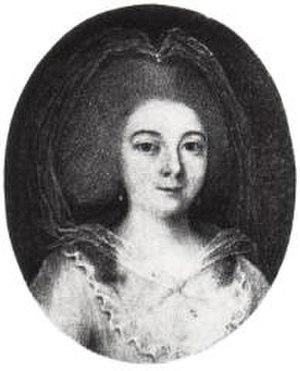
Dorothea Wendling, née Spurni le 21 mars 1736 à Stuttgart, décédée le 20 août 1811 à Munich, est une cantatrice allemande.
19 février : Alexander's Feast, ode de Georg Friedrich Haendel, créée au Covent Garden.